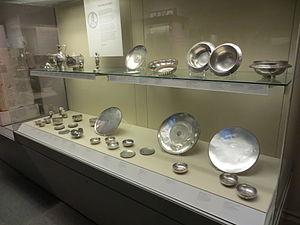
Le trésor de Chaourse est un important trésor d'argenterie romaine et gallo-romaine découvert en France, à Chaourse, en 1883. Il est désormais exposé au British Museum à Londres.